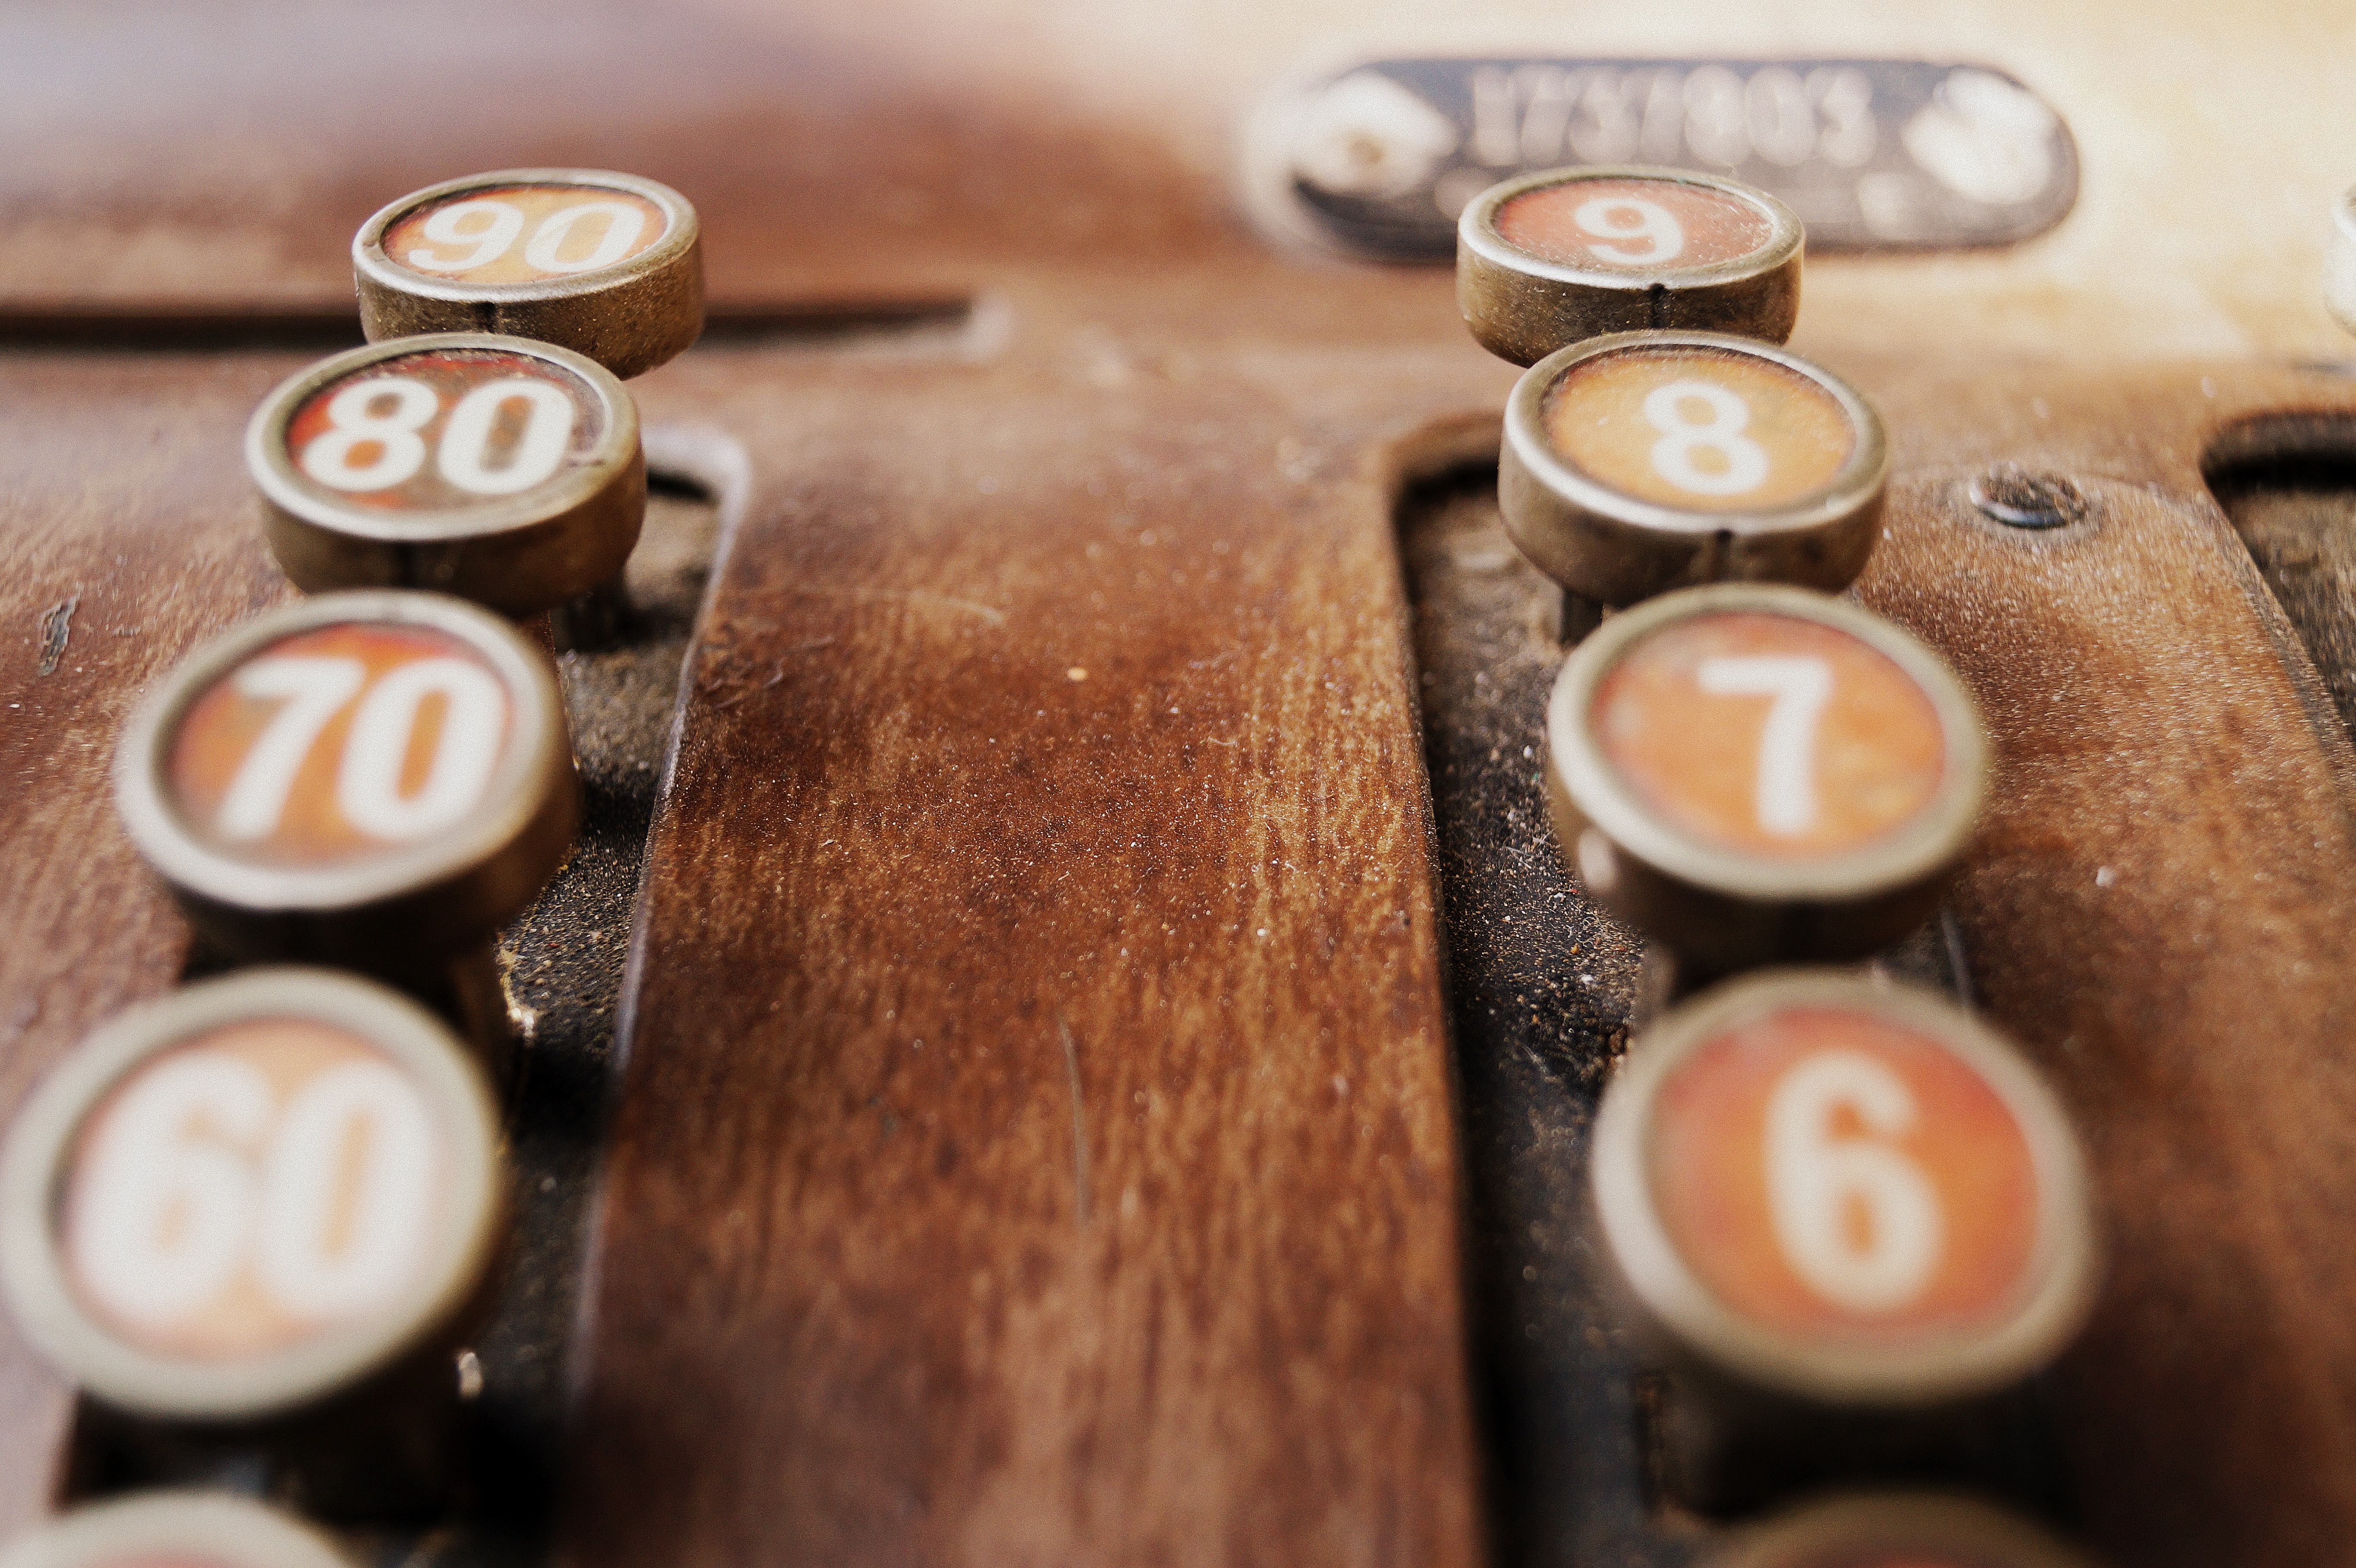
wood, old, machine, drink, close up, eye, keys, eight, nine, seven, old fashioned, checkout, pay, old checkout, seventy, eighty, ninety